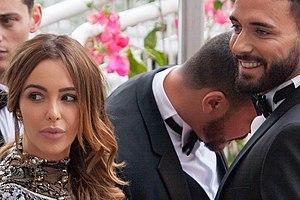
Nabilla Benattia-Vergara, appelée plus simplement Nabilla, est une personnalité médiatique franco-suisse, née le 5 février 1992 à Ambilly.